No Limit (2 Unlimited song)

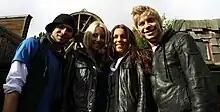
beFour (2008)

"No Limit" was covered by German band beFour on their fourth studio album "Friends 4 Ever", and as a single in Germany, Austria and Switzerland. The song entered the German Singles Chart in 2009.